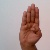
The image shows a hand gesture representing the letter 'B' in Indian Sign Language.